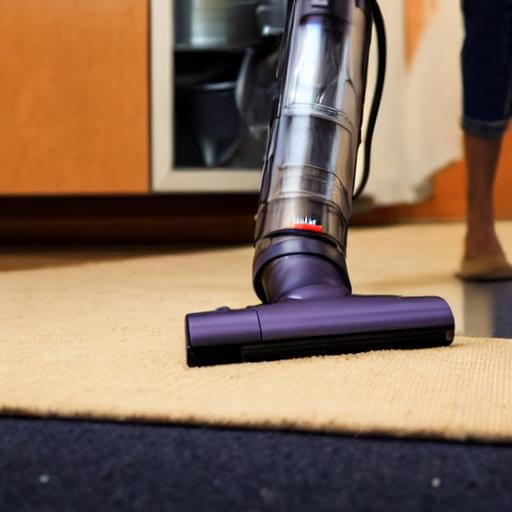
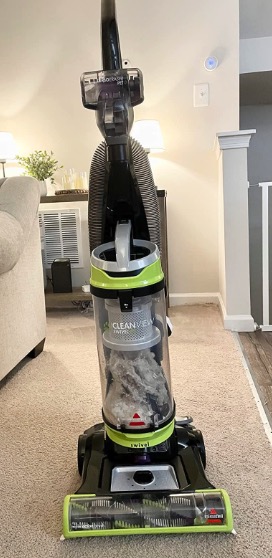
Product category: items_vacuum
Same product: no